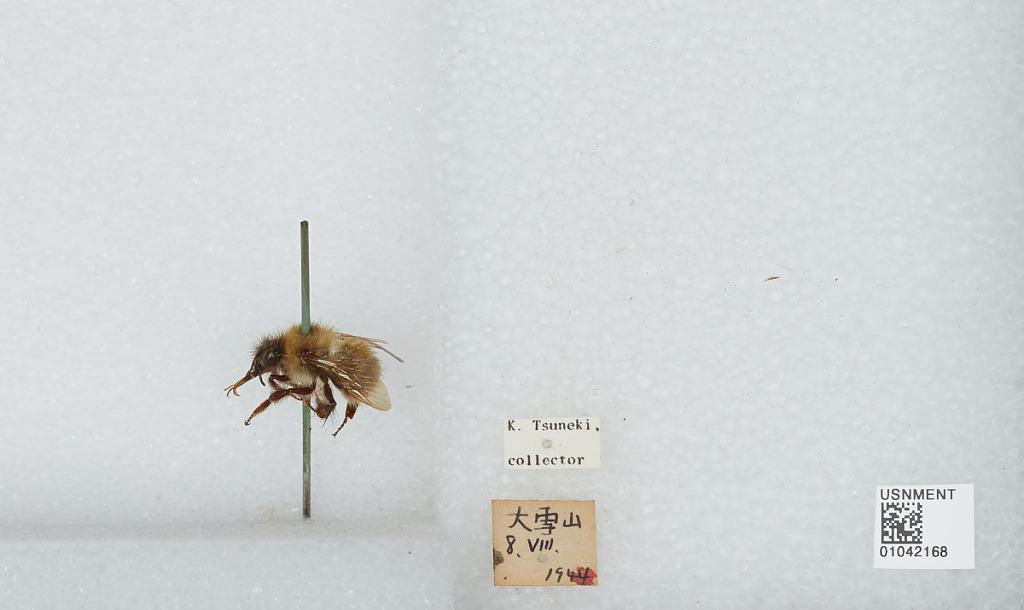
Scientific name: Bombus sp.
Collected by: K. Tsuneki
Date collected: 1944-8-8
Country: Japan
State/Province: Hokkaido
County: Kamikawa
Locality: Daisetsuzan